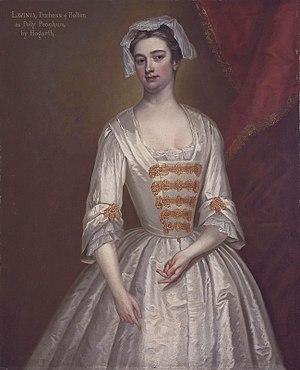
Catherine Clive, née Raftor le 5 novembre 1711 à Londres et morte le 6 décembre 1785 à Twickenham est une actrice, cantatrice, dramaturge et poétesse britannique ayant eu une notoriété importante au XVIIIᵉ siècle. Elle fut moins connue en tant qu'écrivain qu'en tant que comédienne, mais son talent littéraire est de plus en plus commenté. Elle a fait partie de troupes prestigieuses, en particulier celle de David Garrick, et bien que ses qualités d'interprétation fussent multiples, elle s'était fait une spécialité des pièces comiques et, grâce à sa voix de soprano, des opéras-ballades en vogue. La qualité de son art lui valait le respect de tous et la jalousie de certains, mais bien que d'une nature aimable et généreuse, consciente de sa valeur, elle pouvait aussi se montrer coléreuse et inflexible ; aussi, devant ses exigences, les directeurs de théâtre se voyaient-ils souvent contraints de céder et de changer leurs plans. Sa renommée atteignit des sommets sur lesquels elle se maintint pendant toute sa carrière et lorsqu'elle prit sa retraite à Twickenham, elle fut fort appréciée des habitants de la cité pour sa bonté et sa générosité.
La duchesse de Bolton Lavinia Powlett, connue sous son pseudonyme de Lavinia Fenton, était une actrice anglaise.